Van Buren sisters

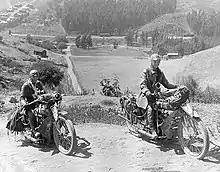

The sisters descended from Martin Van Buren, the eighth President of the United States. In 1916, 32-year-old Augusta and 27-year-old Adeline Van Buren, or Gussie and Addie as they were known, were young and active in the national Preparedness Movement. America was about to enter World War I, and the sisters wanted to prove that women could ride as well as men and would be able to serve as military dispatch riders, freeing up men for other tasks. They also hoped to remove one of the primary arguments for denying women the right to vote. For their ride, they dressed in military-style leggings and leather riding breeches, a taboo at that time.